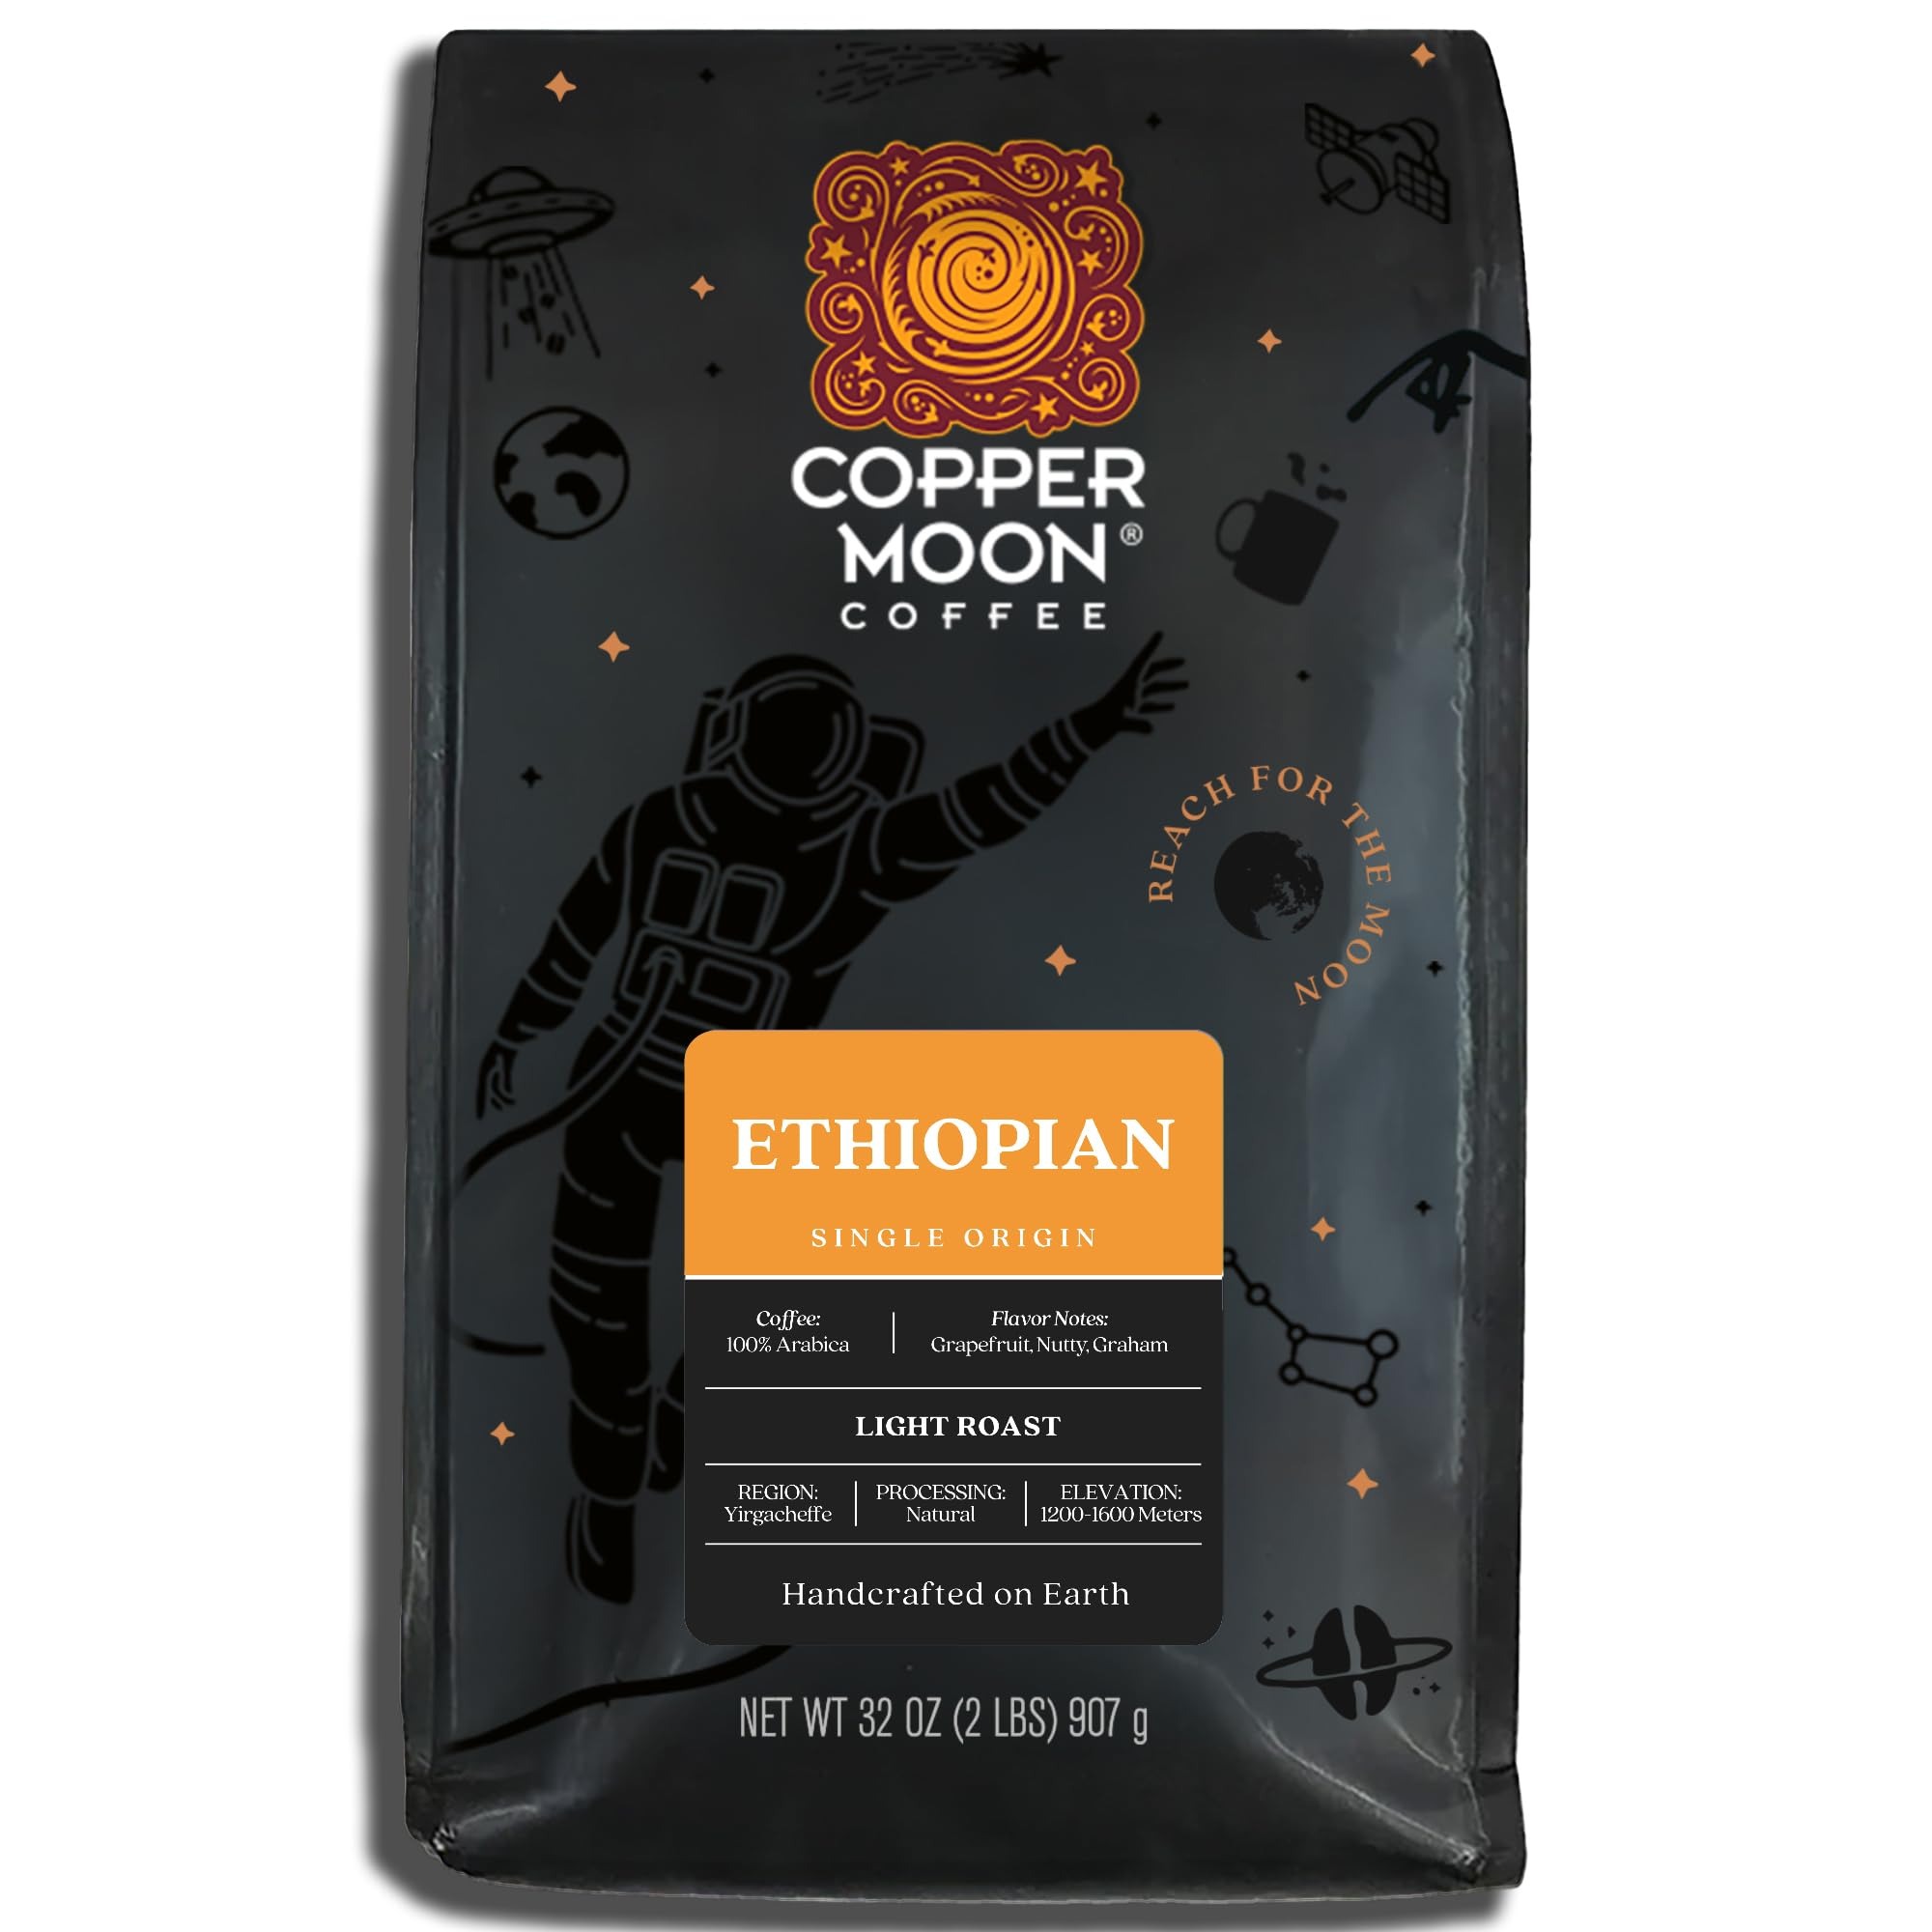
Item Name: Copper Moon Whole Bean Coffee, Light Roast, Ethiopian Blend, 2 lb.
Bullet Point: CAFÉ QUALITY COFFEE BREWED BY YOU: Our "Natural" processing and slow small batch roasting brings out the slightly nutty quality of the beans but tends to be overshadowed by the robust fruitiness with hints of grapefruit.
Product Description: Copper Moon allergen free, Kosher certified whole bean coffees are prepared in single batches and perfect for coffee lovers who prefer to grind at home. Our whole bean coffee retains flavor longer and when ground at home right before brewing you will experience maximum flavor and freshness.
Value: 32.0
Unit: Ounce

Price: 20.98